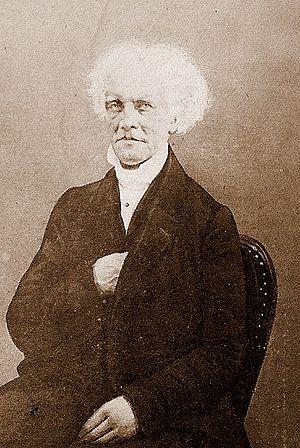
une photographie familiale
Georges Louis Duvernoy est un médecin et un zoologiste français, né le 6 août 1777 à Montbéliard et mort le 1ᵉʳ mars 1855 à Paris.